Khuman Singh

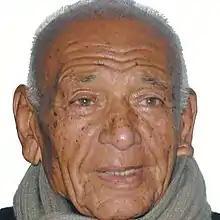

Th. Khuman Singh Raghuwanshi was an Indian politician from the state of the Madhya Pradesh.